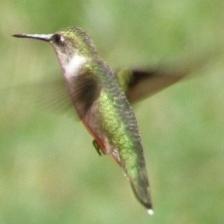
Species: RUBY THROATED HUMMINGBIRD
Scientific name: ARCHILOCHUS COLUBRIS
ImageNet parent category: hummingbird